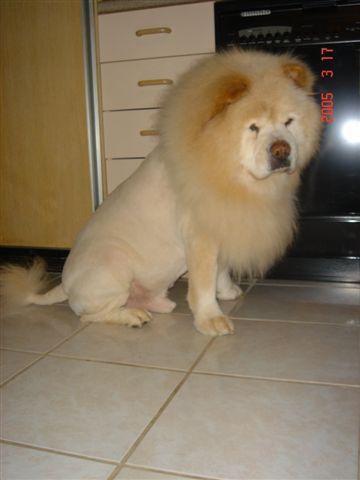
chow